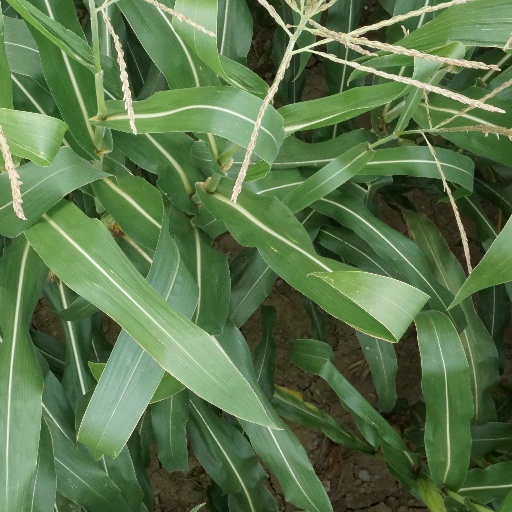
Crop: maize; corn